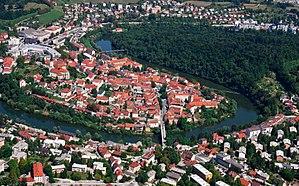
Novo mesto est une commune urbaine du sud-est de la Slovénie, près de la frontière avec la Croatie. La ville est un siège épiscopal et aussi la capitale de la région historique de Basse-Carniole.